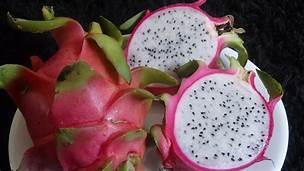
Label: Dragonfruit